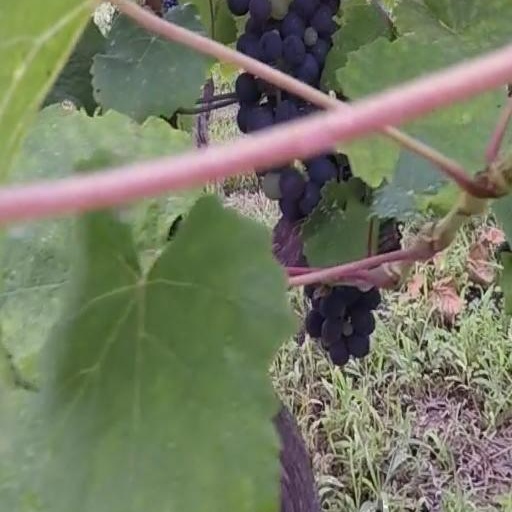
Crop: grape